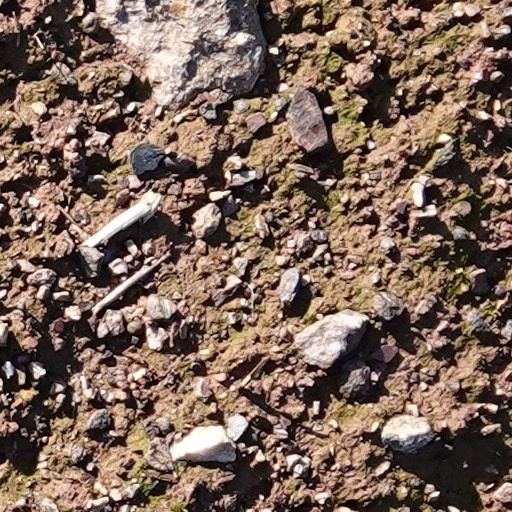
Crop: wheat